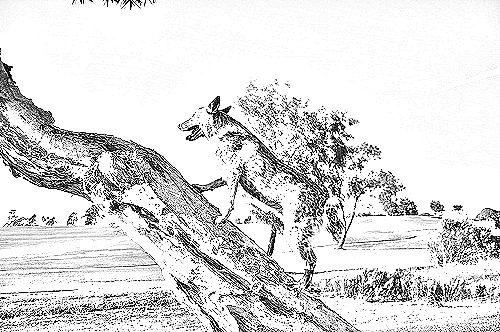
Portrait style: Sketch Portrait